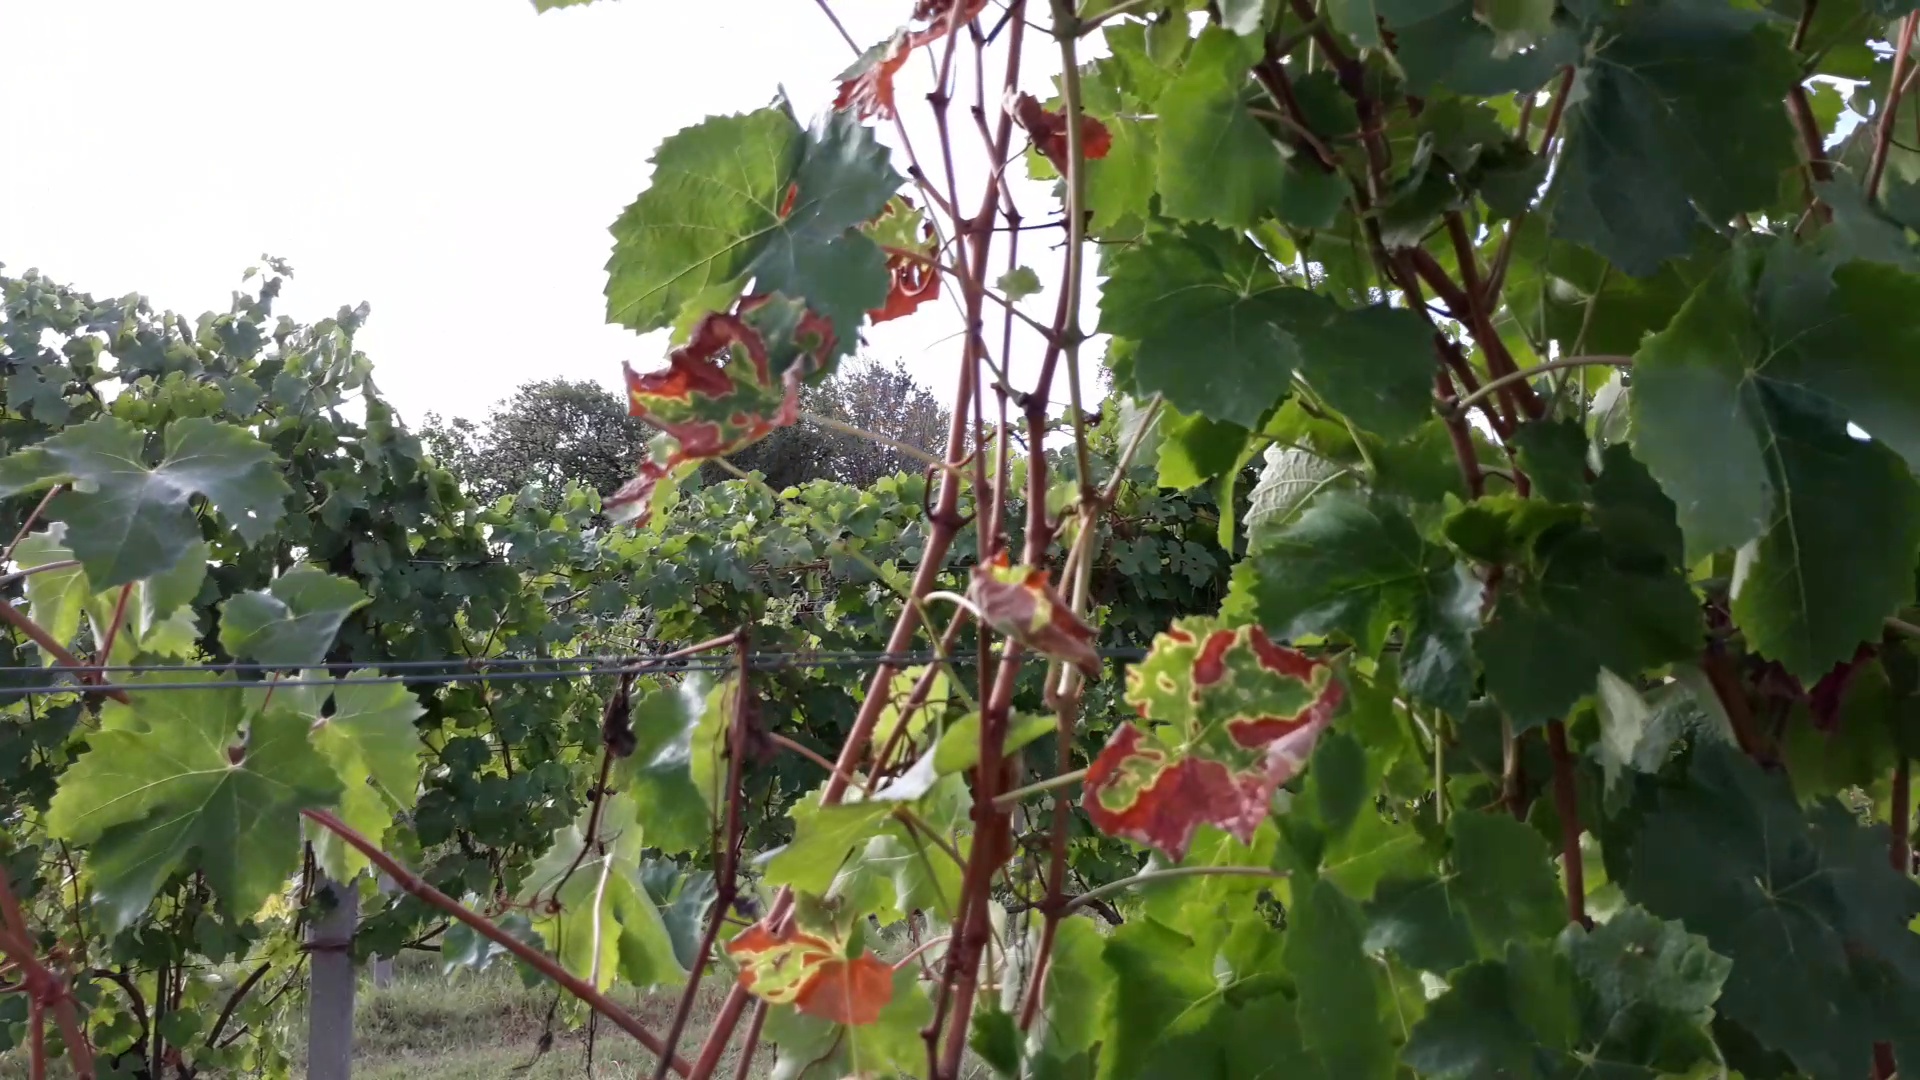
Label: esca